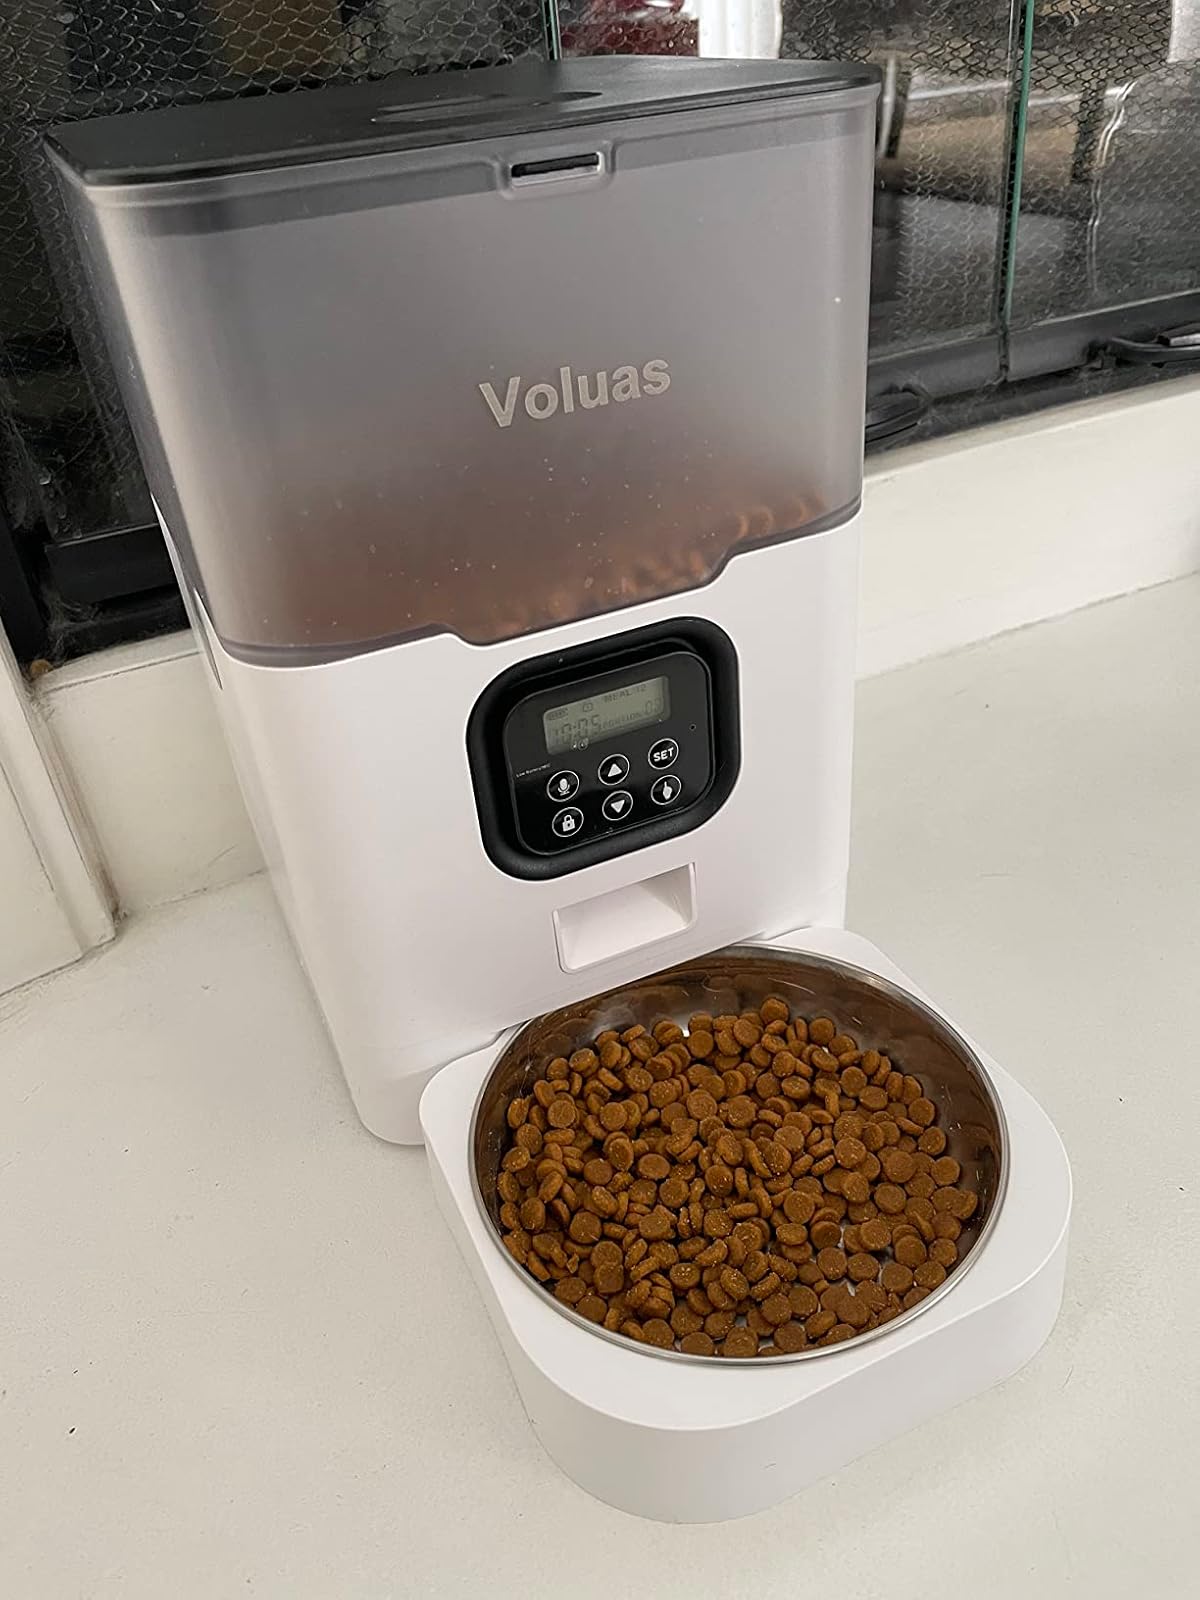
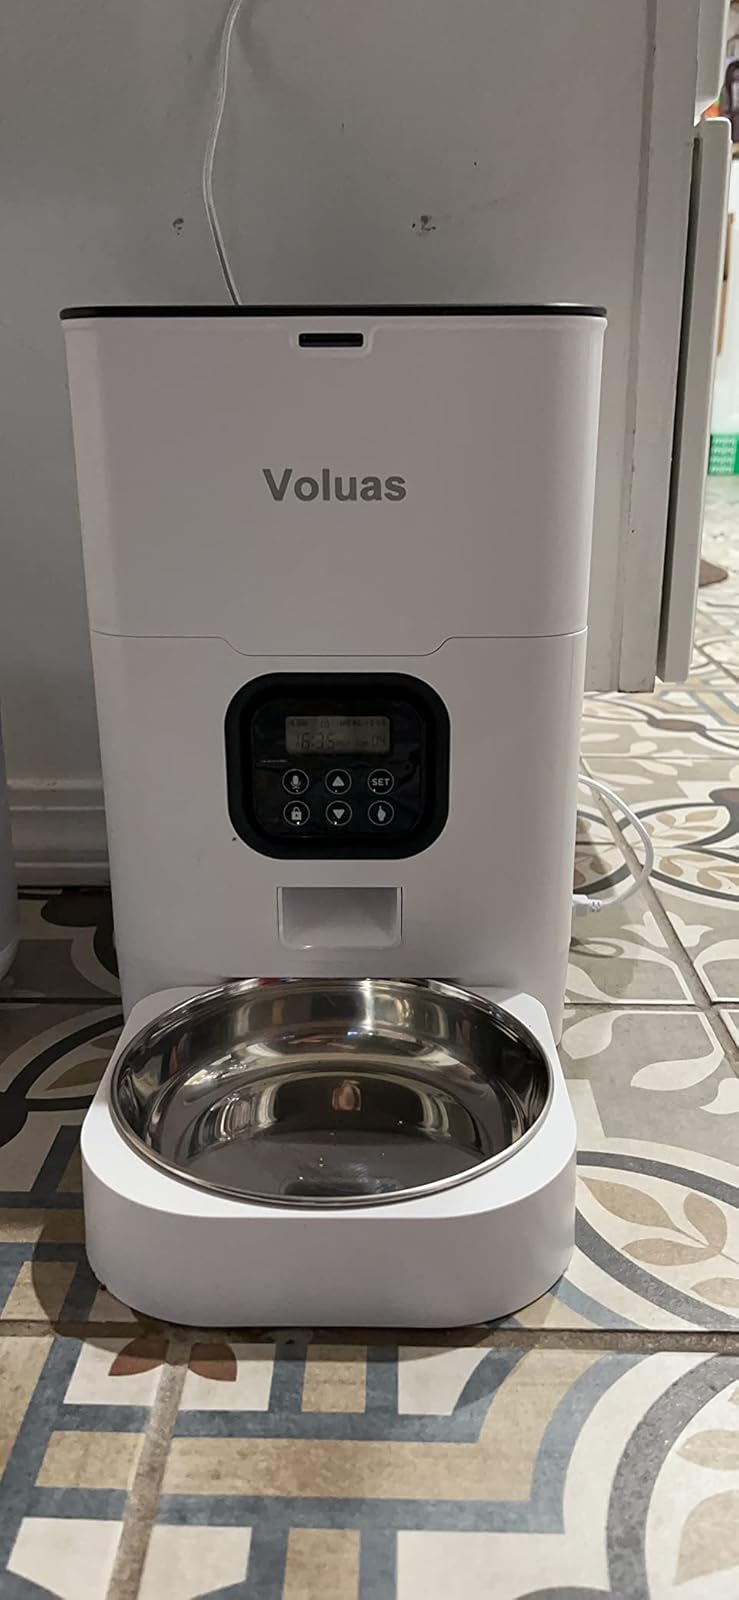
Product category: items_feeder
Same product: no